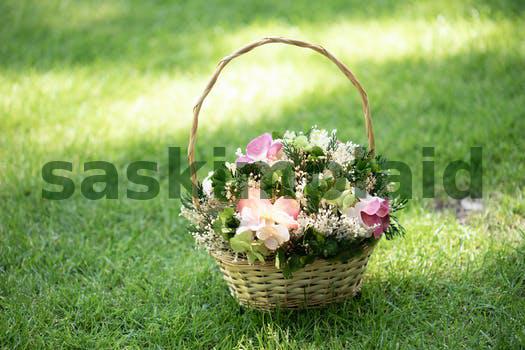
Label: Watermark